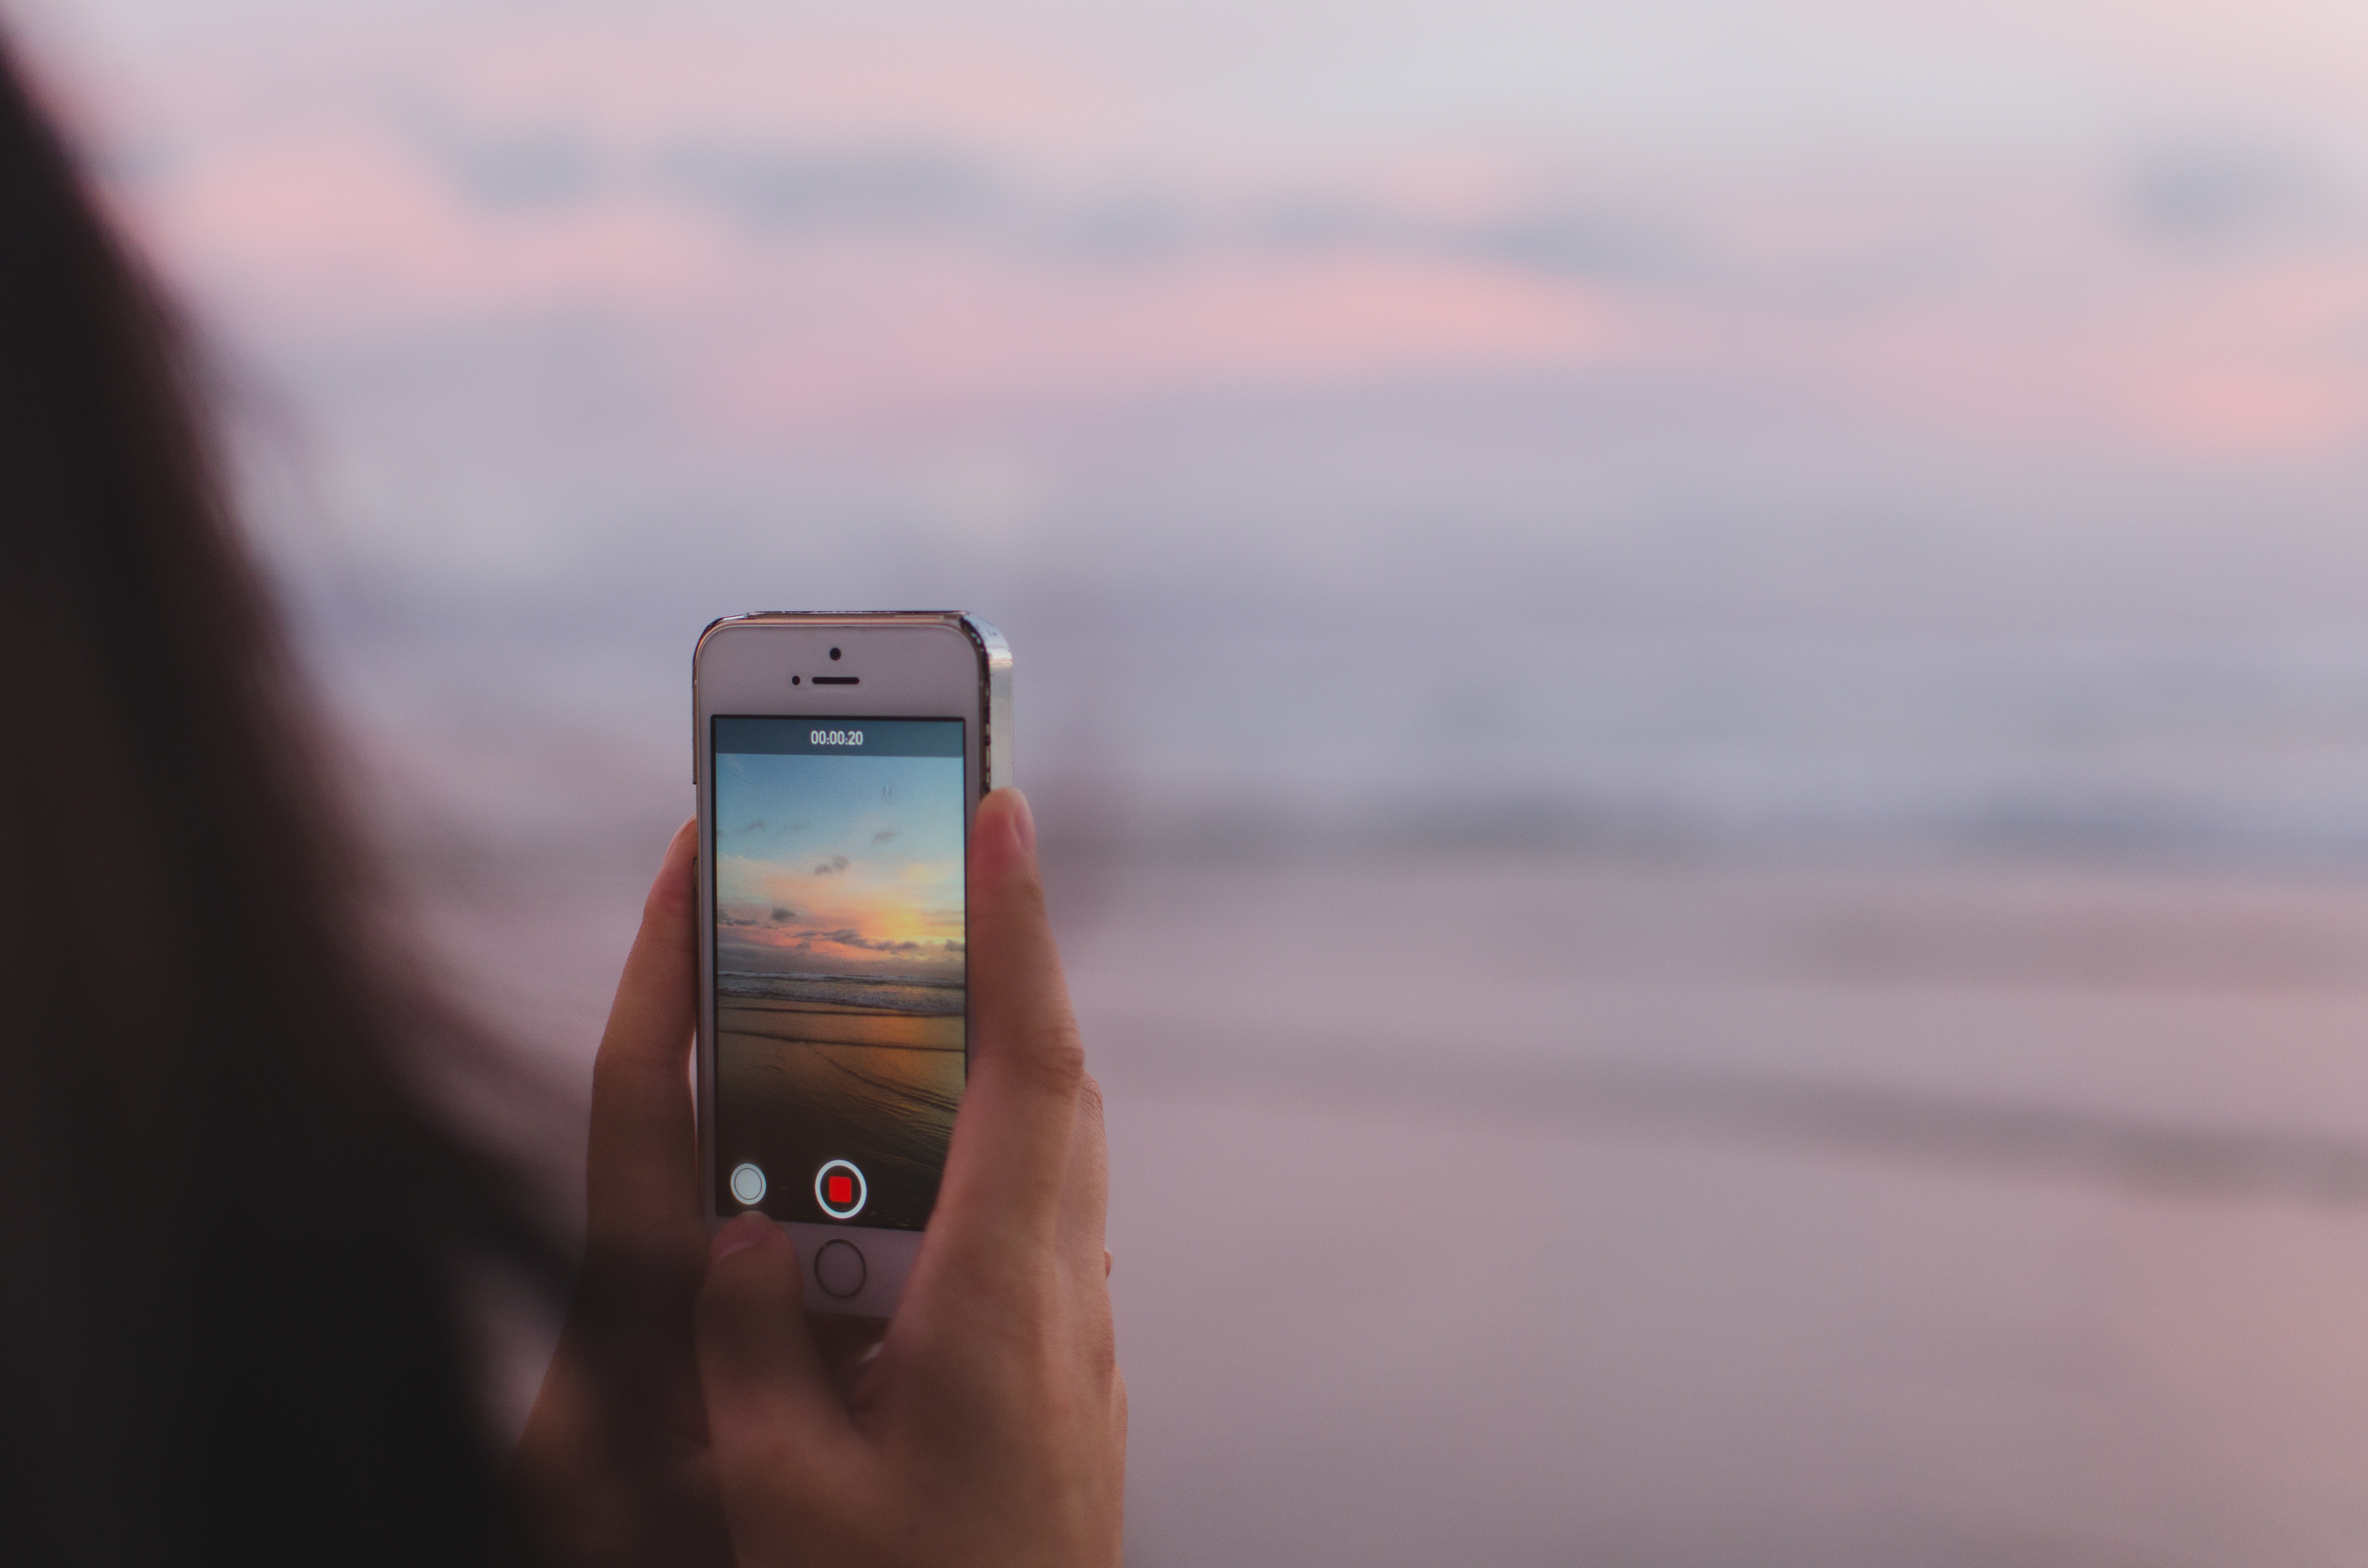
iphone, smartphone, hand, person, technology, photography, morning, finger, reflection, color, gadget, blue, hold, mobile phone, holding, cell phone, close up, screenshot, portable communications device